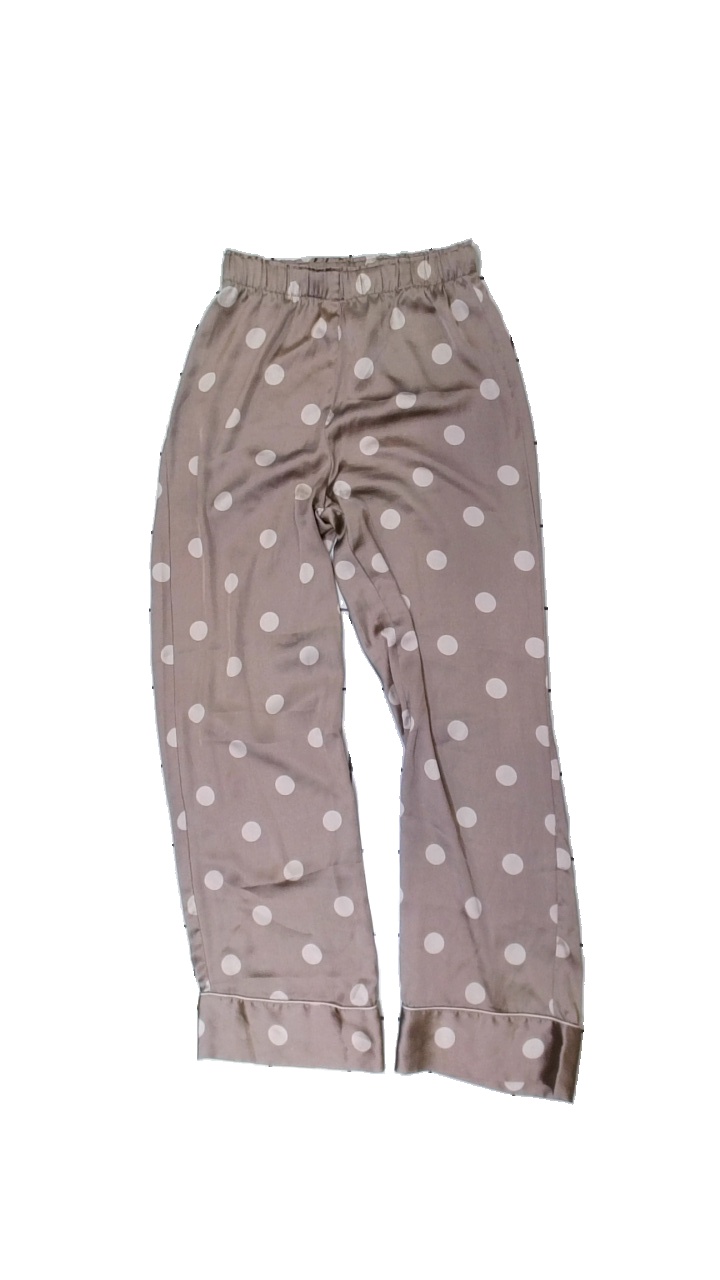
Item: Pajamas (Ladies)
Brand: H&m
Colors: Beige
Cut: Regular
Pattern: Dots
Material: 100% poly
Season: All
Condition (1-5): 4
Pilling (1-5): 5
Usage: Reuse
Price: <50